Literature in modern Scotland

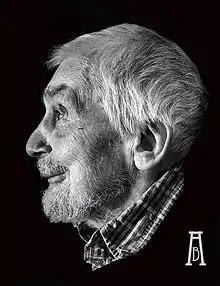
Edwin Morgan, poet, playwright and the first official Scott Makar

In the early twentieth century there was a new surge of activity in Scottish literature, influenced by modernism and resurgent nationalism, known as the Scottish Renaissance. The leading figure in the movement was Hugh MacDiarmid (the pseudonym of Christopher Murray Grieve, 1892–1978). MacDiarmid attempted to revive the Scots language as a medium for serious literature in poetic works including "A Drunk Man Looks at the Thistle" (1926), developing a form of Synthetic Scots that combined different regional dialects and archaic terms. Other writers that emerged in this period, and are often treated as part of the movement, include the poets Edwin Muir (1887–1959) and William Soutar (1898–1943), who pursued an exploration of identity, rejecting nostalgia and parochialism and engaging with social and political issues. Some writers that emerged after the Second World War followed MacDiarmid by writing in Scots, including Robert Garioch (1909–81) and Sydney Goodsir Smith (1915–75). Others demonstrated a greater interest in English language poetry, among them Norman MacCaig (1910–96), George Bruce (1909–2002) and Maurice Lindsay (1918–2009). George Mackay Brown (1921–96) from Orkney, wrote both poetry and prose fiction shaped by his distinctive island background. The Glaswegian poet Edwin Morgan (1920–2010) became known for translations of works from a wide range of European languages. He was also the first Scots Makar (the official national poet), appointed by the inaugural Scottish government in 2004.